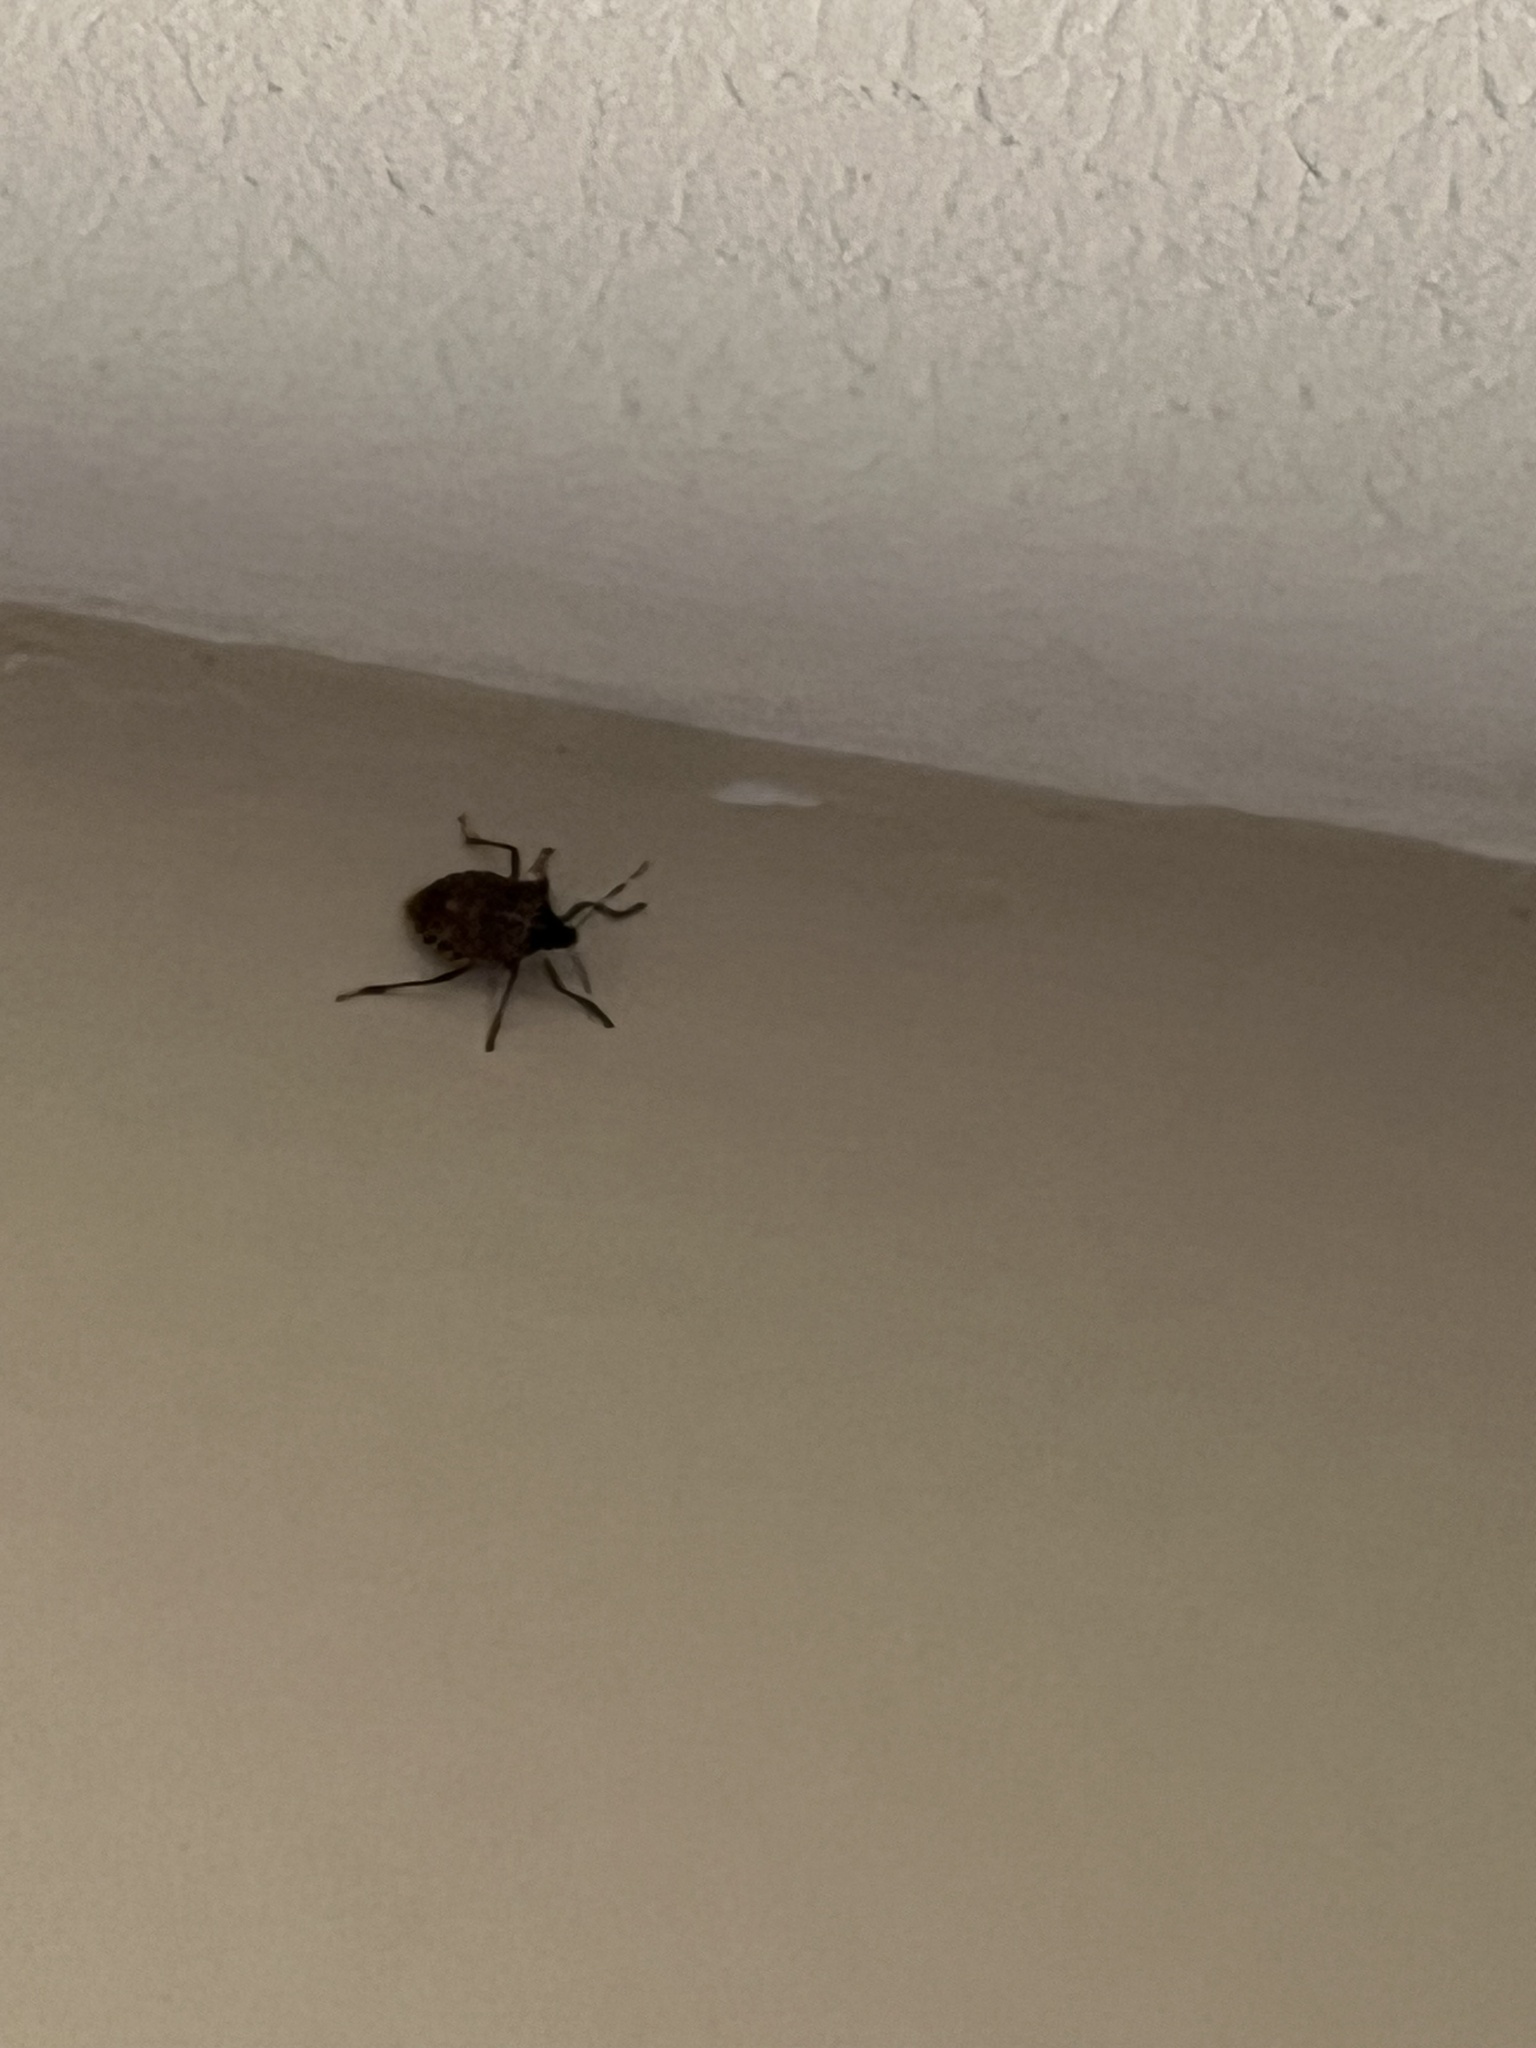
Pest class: stink_bug